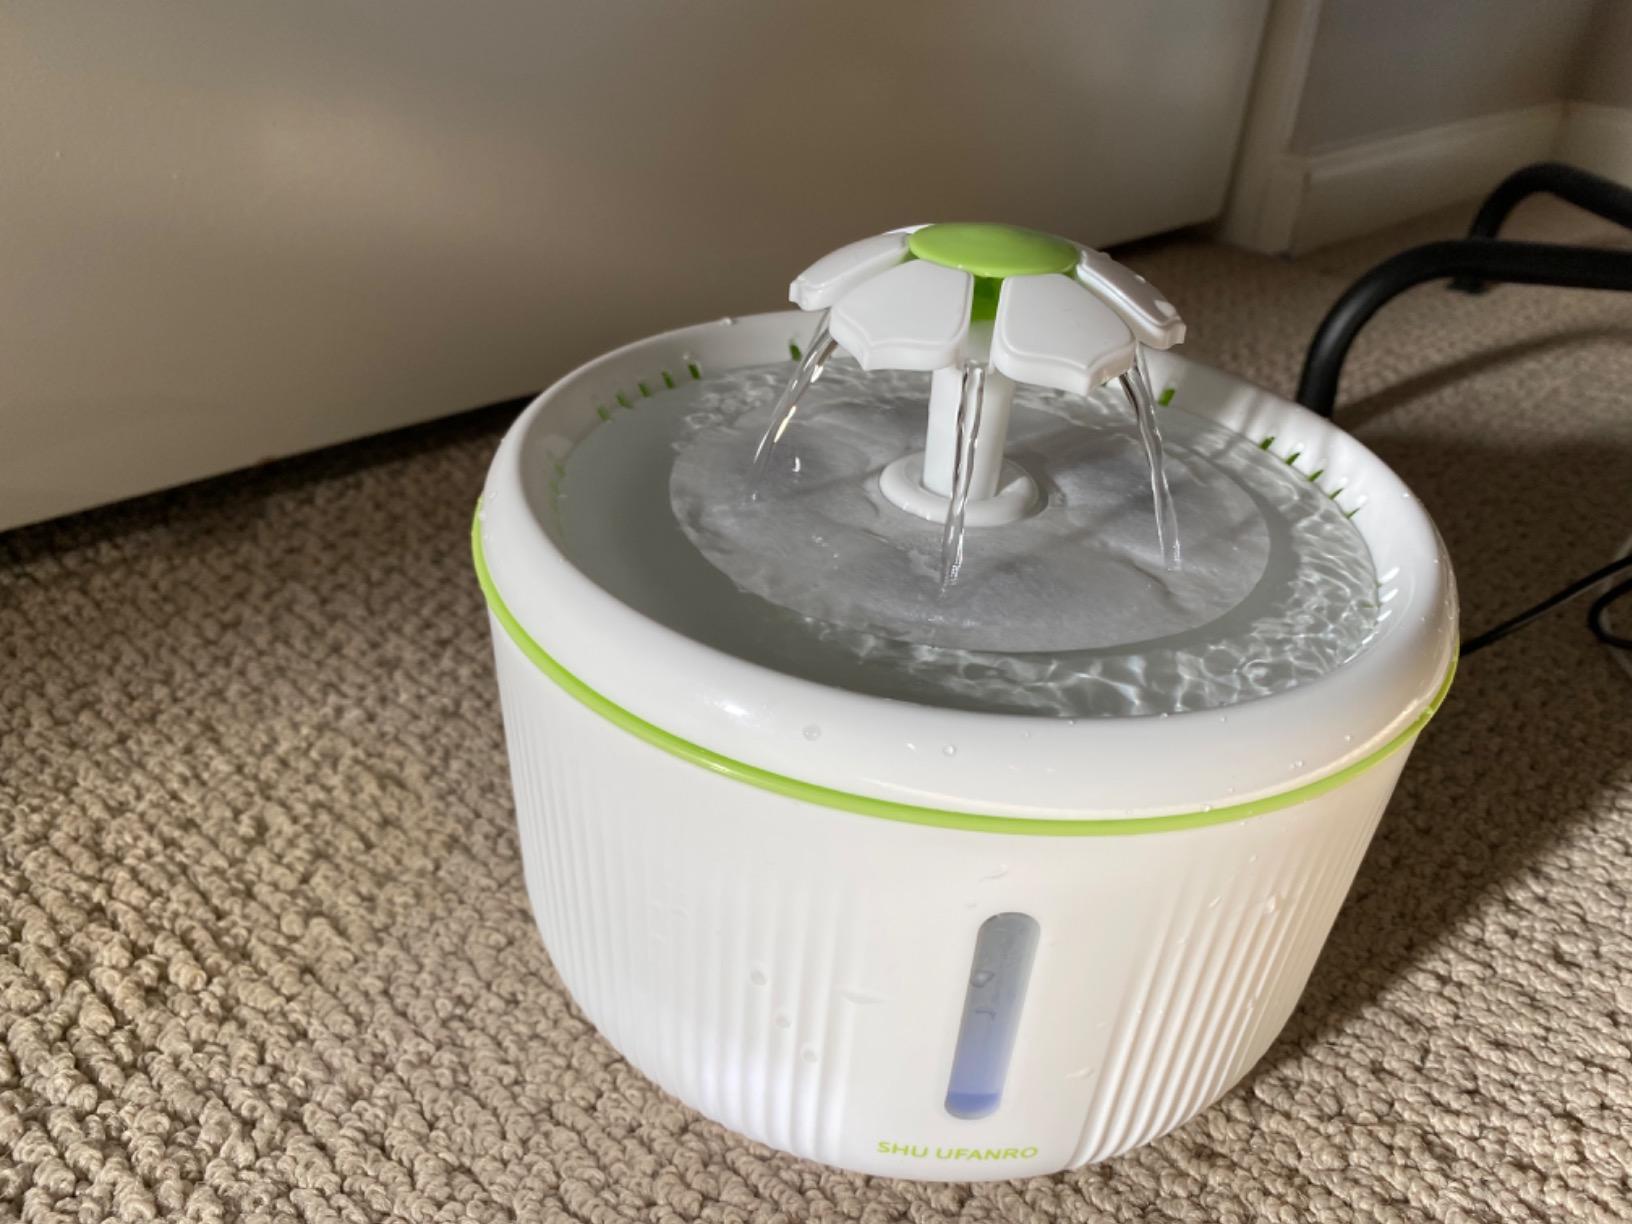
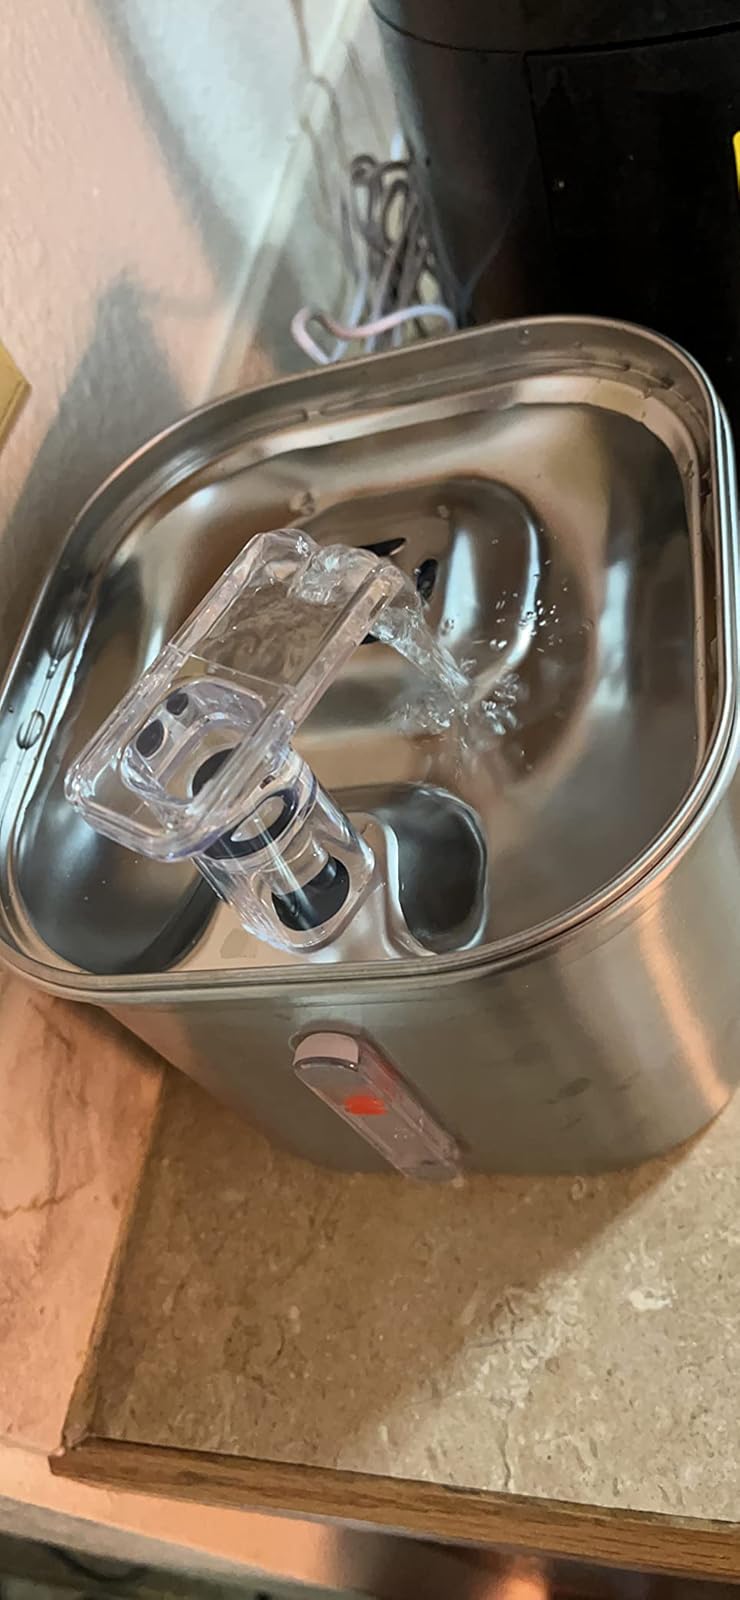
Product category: items_bowl
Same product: no